Order & Chaos Online

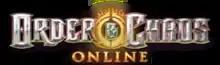

Order & Chaos Online was a fantasy MMORPG video game developed by Gameloft's Beijing studio for Microsoft Windows, Windows Phone, iOS, and Android devices. The game was released for iOS on April 27, 2011, for Android on June 27, 2012, and for Windows 8.1 and Windows Phone on July 10, 2013. A successor titled "" was released in 2015. The game was permanently closed by Gameloft on 16 February 2023 on all platforms.